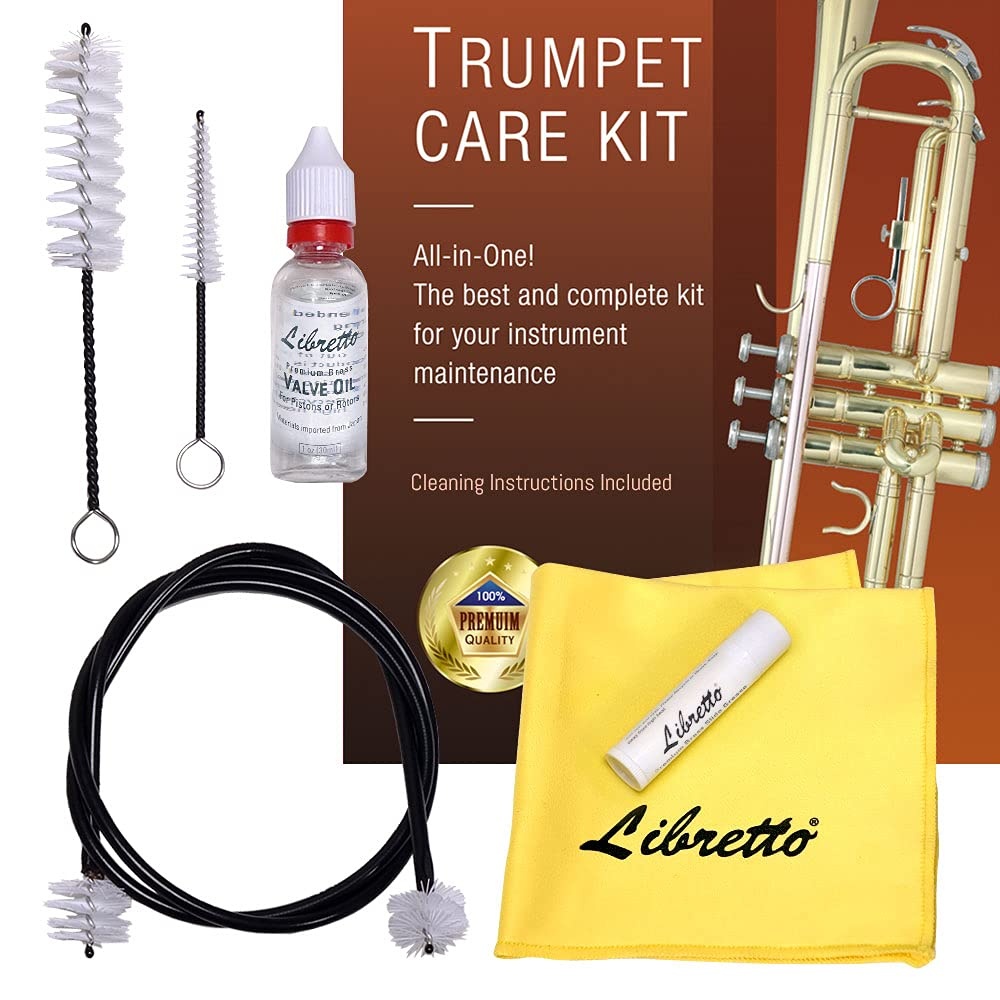
Libretto Trumpet (Cornet) ALL-INCLUSIVE Care Kit w/Instructions: Valve Oil+Slide Grease+Cleaning Cloth+Mouthpiece/Valve/Bore Brushes, Giftable Handy Case, Time to Clean & Extend Life of your Trumpet!
Brand: 2PriceTags
Category: Arts & Entertainment > Hobbies & Creative Arts > Musical Instrument & Orchestra Accessories > Brass Instrument Accessories > Brass Instrument Care & Cleaning > Brass Instrument Care Kits